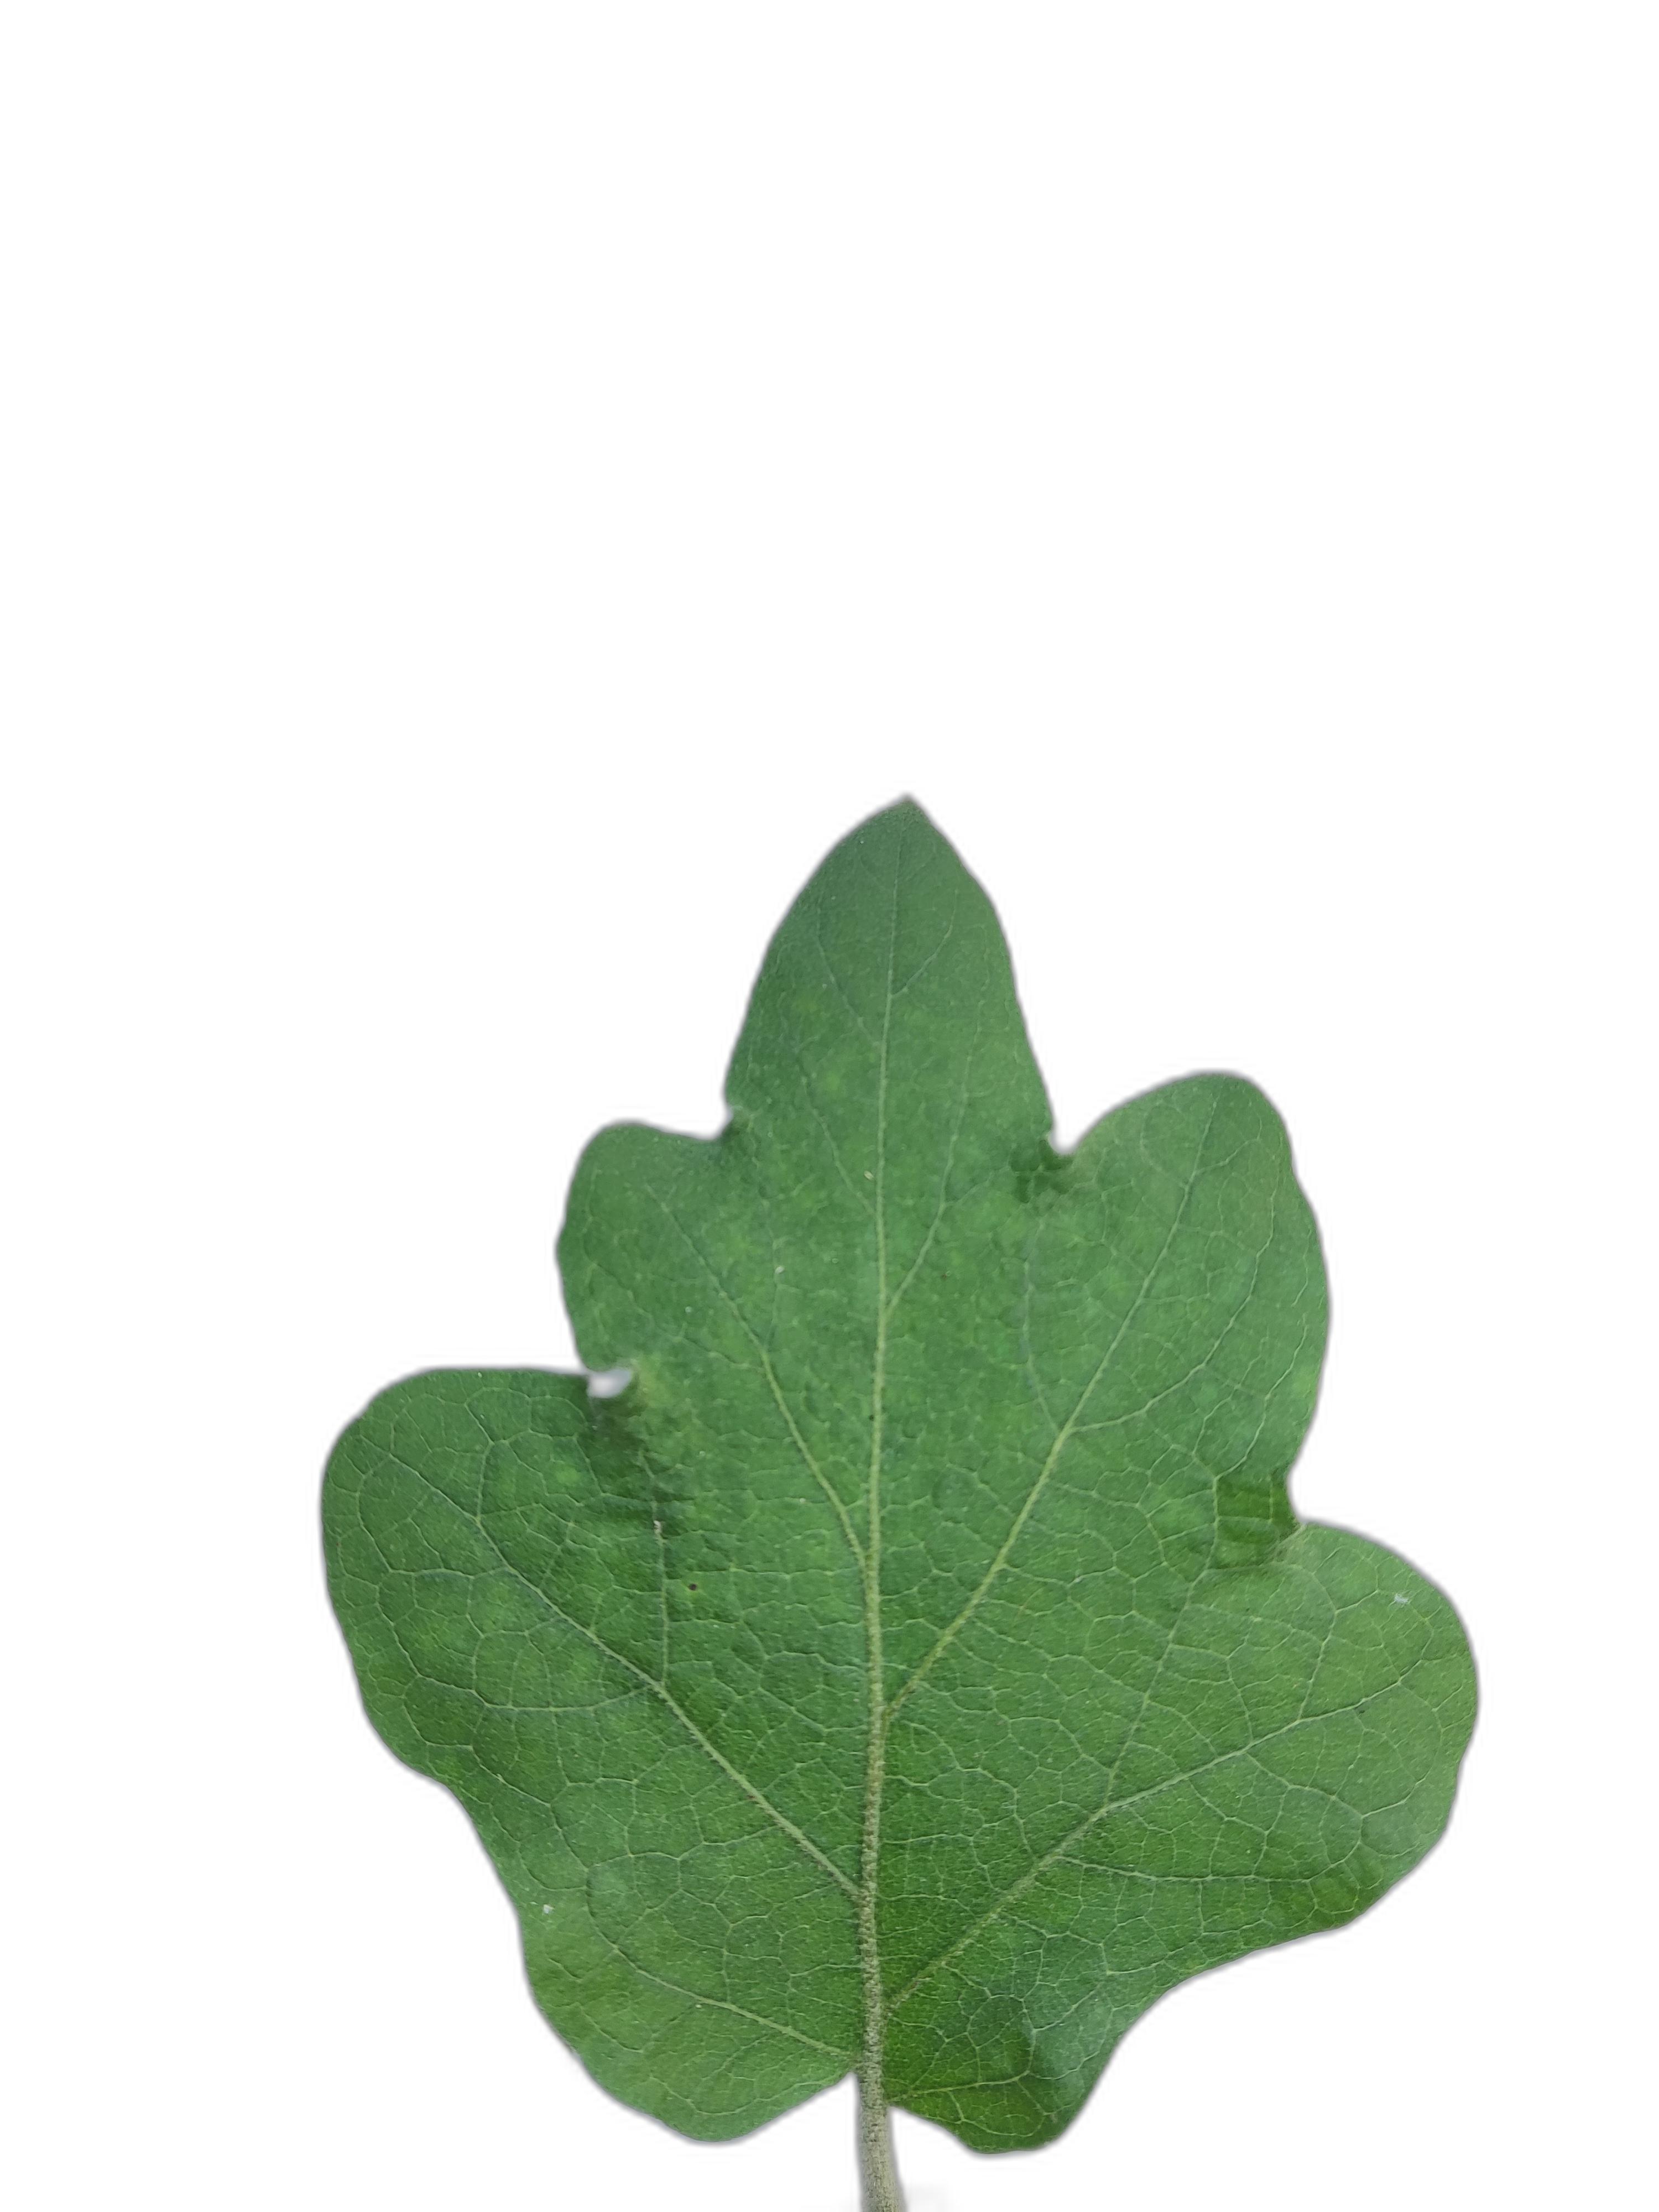
Label: Healthy Leaf